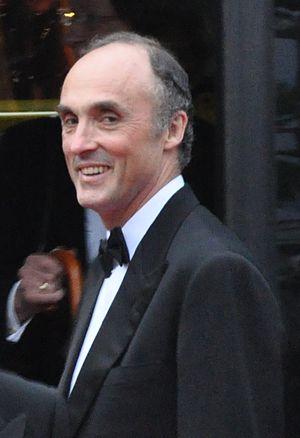
Cet article donne une liste des prétendants au trône ou héritiers de trônes vacants dans le monde.
Lorenz von Habsburg-Lothringen, né le 16 décembre 1955 à Boulogne-Billancourt, est un membre de la maison de Habsbourg et porte les titres de courtoisie d'archiduc d’Autriche-Este, duc de Modène, prince royal de Hongrie, de Croatie et de Bohême. Par son union avec la princesse Astrid, fille du roi Albert II, il fait également partie de la famille royale belge et a reçu le titre de prince de Belgique en 1995.
Cet article présente l'arbre généalogique de la maison royale de Belgique, depuis Léopold Iᵉʳ de Belgique, premier roi des Belges.